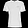
Label: T - shirt / top